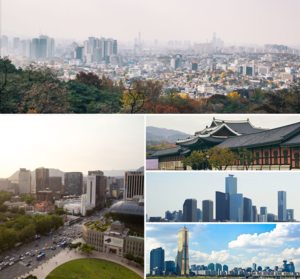
Séoul /se.ul/, officiellement la Ville spéciale de Séoul, est la capitale et la plus grande ville de la Corée du Sud. Si Séoul reste le siège de l'Assemblée nationale et de la présidence, nombre de ministères et d'institutions nationales ont été transférées dans la ville nouvelle de Sejong, capitale administrative de facto depuis 2013.